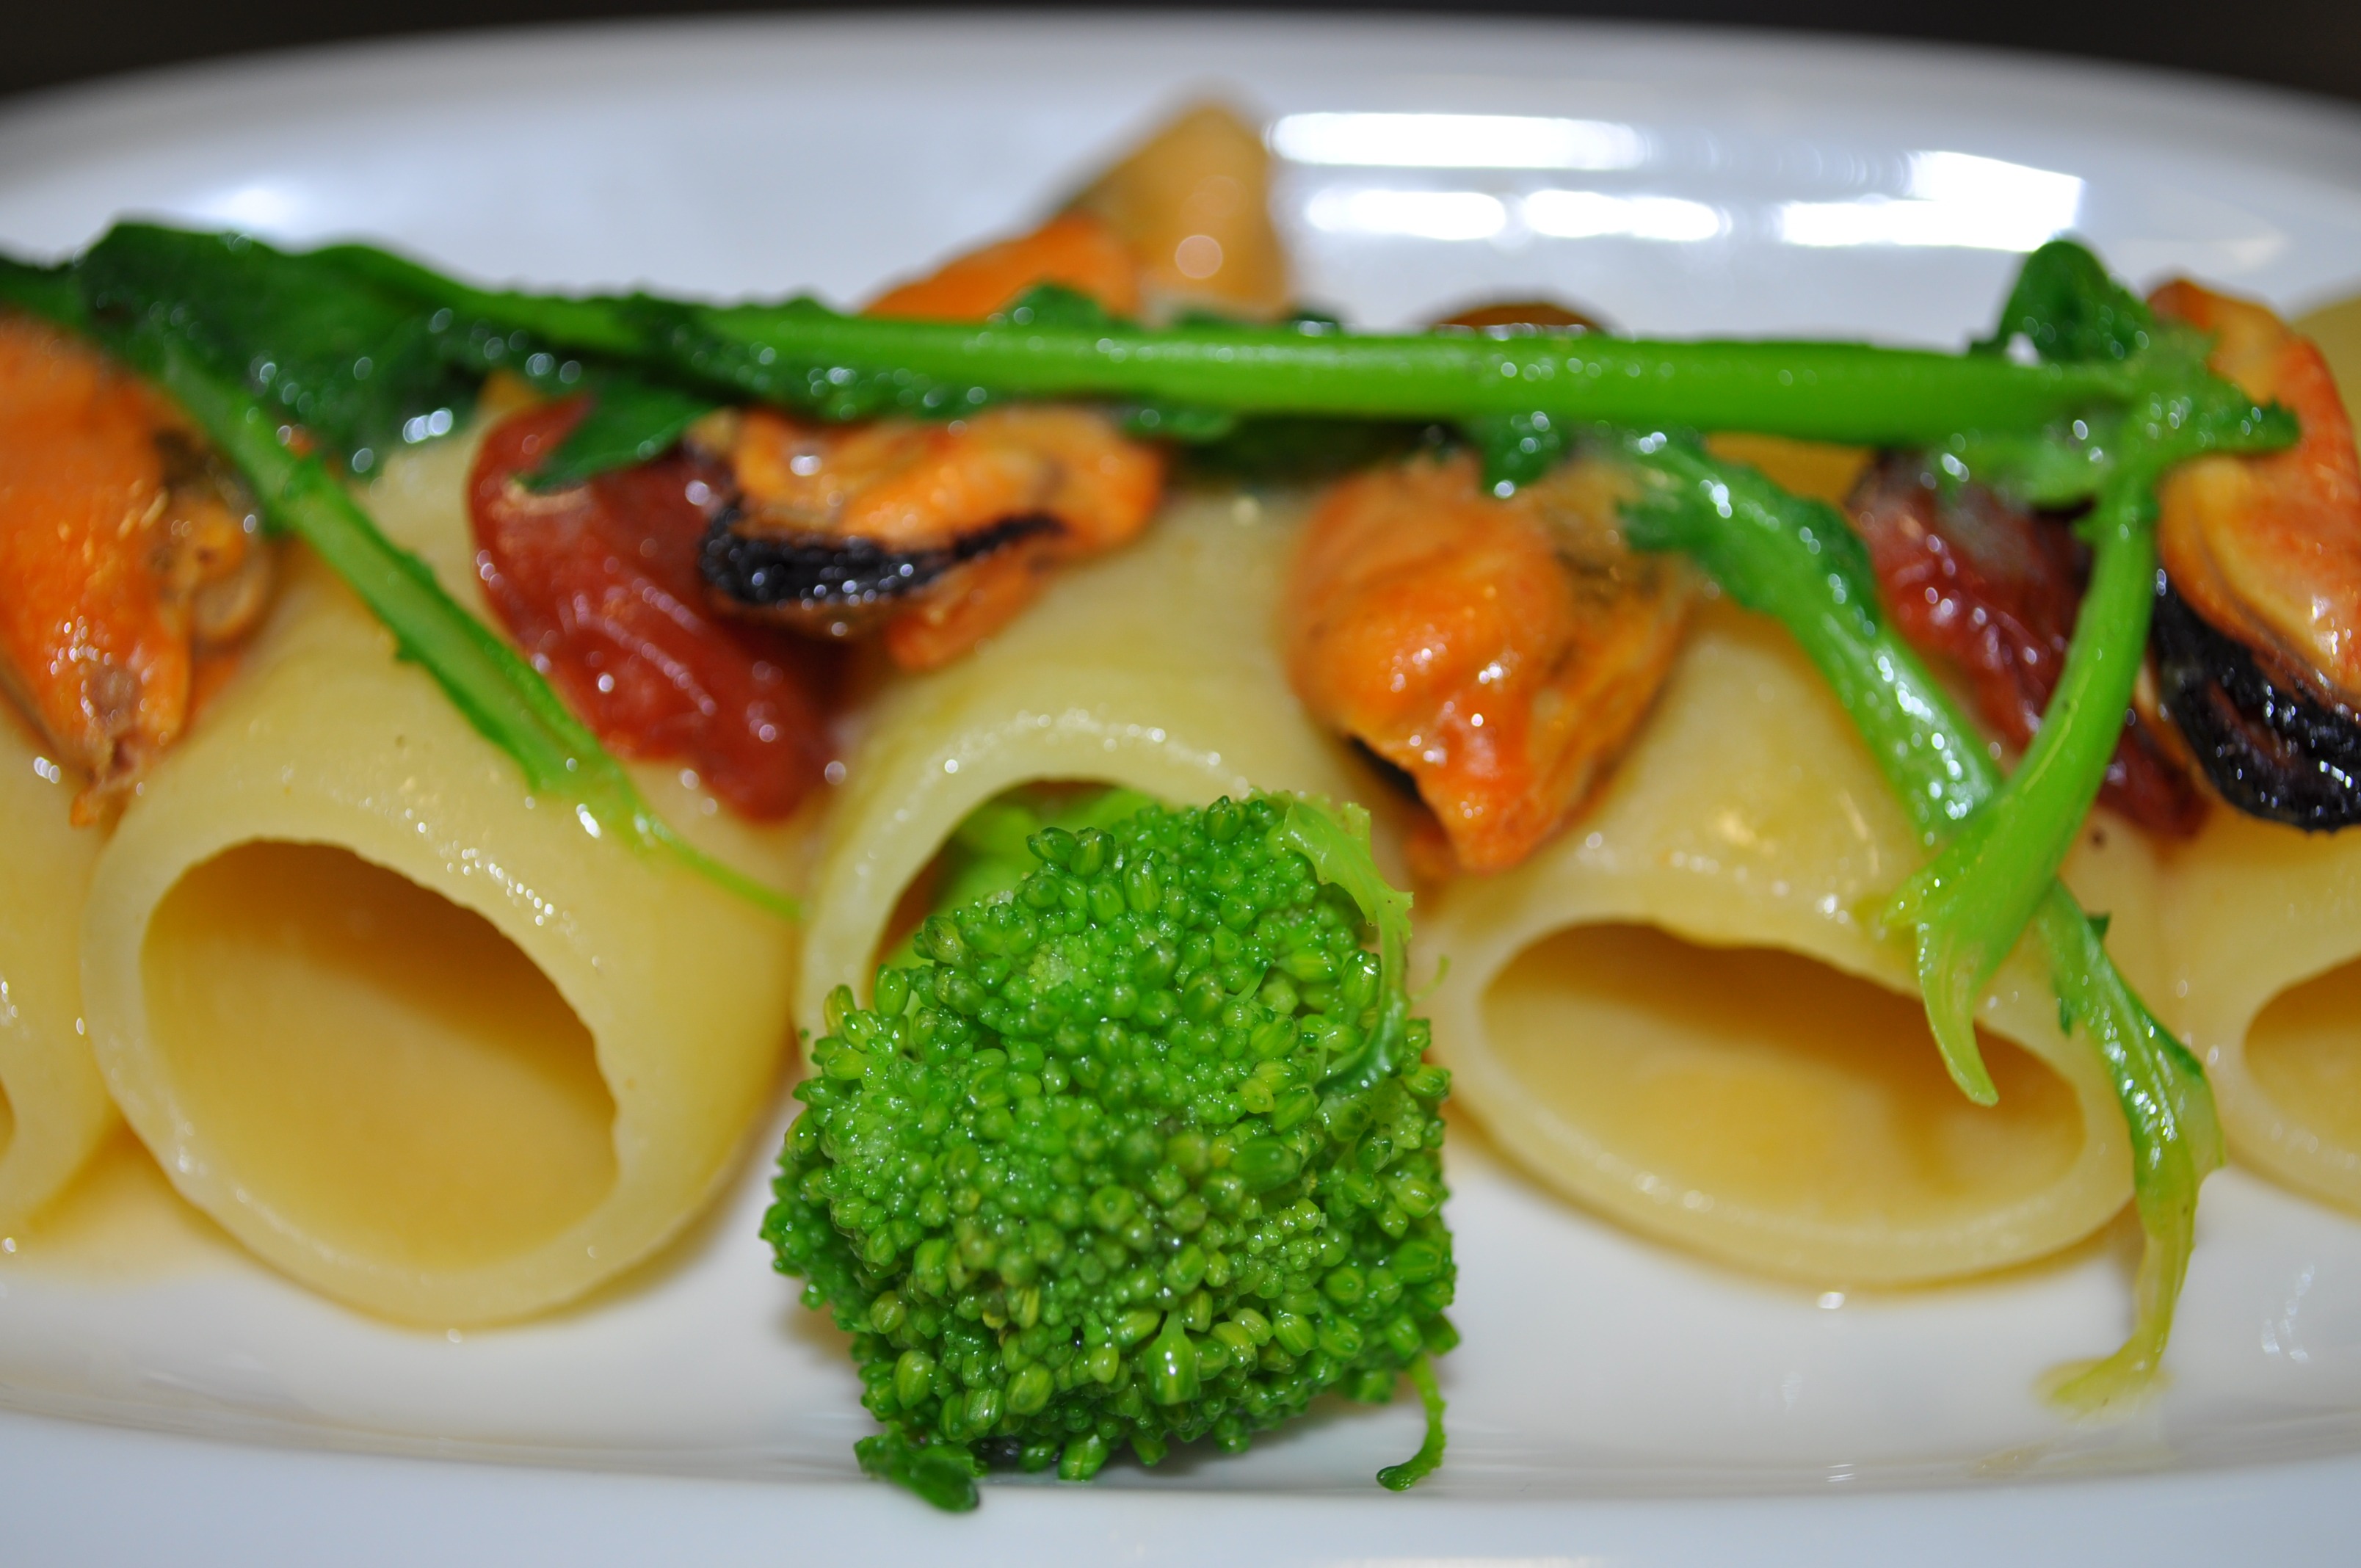
dish, meal, food, produce, vegetable, kitchen, eat, meat, cuisine, pasta, broccoli, spaghetti, vegetarian food, mussels, italian food